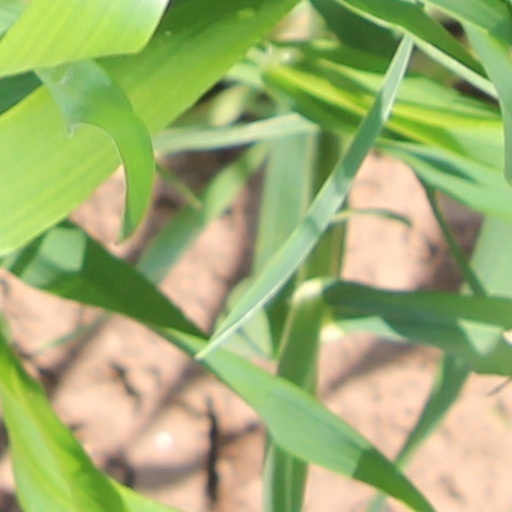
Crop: wheat